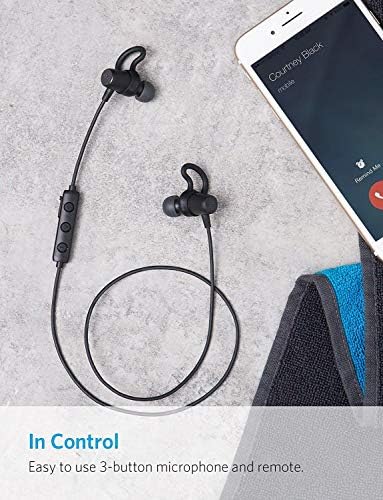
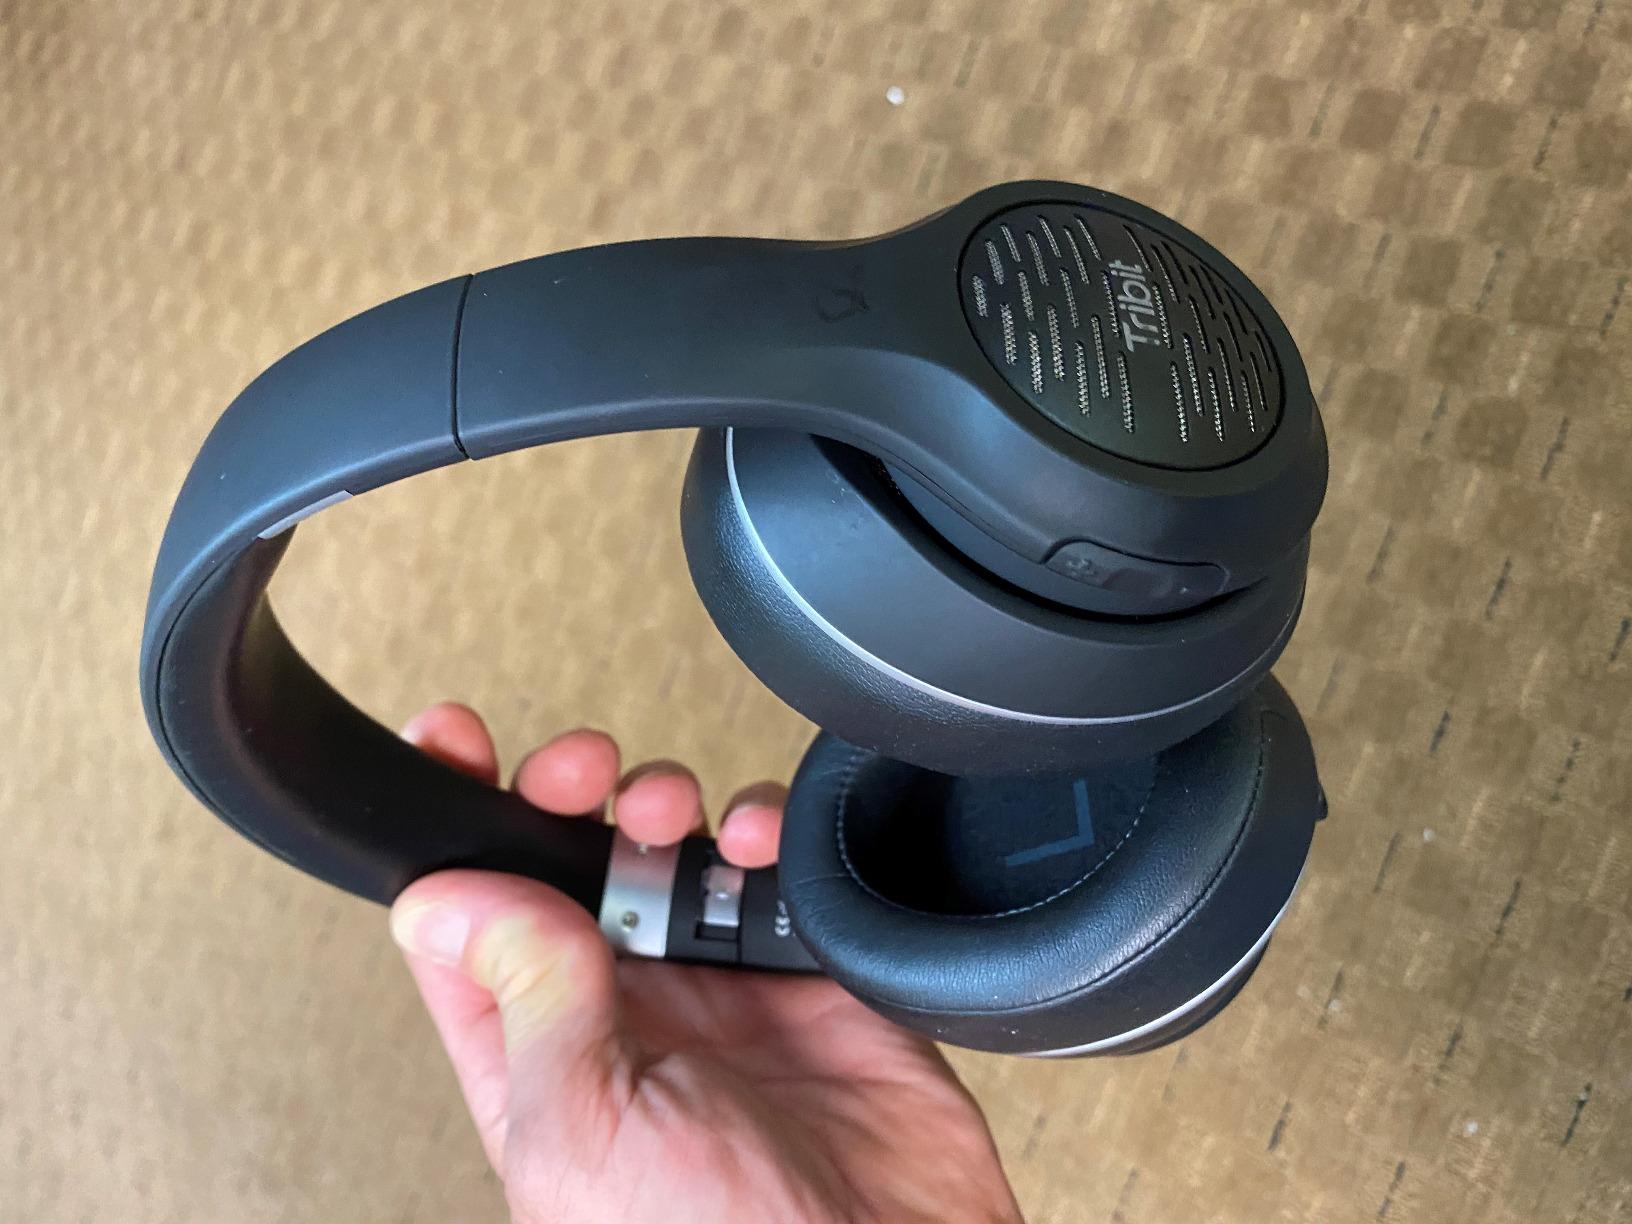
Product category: headphones
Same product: no